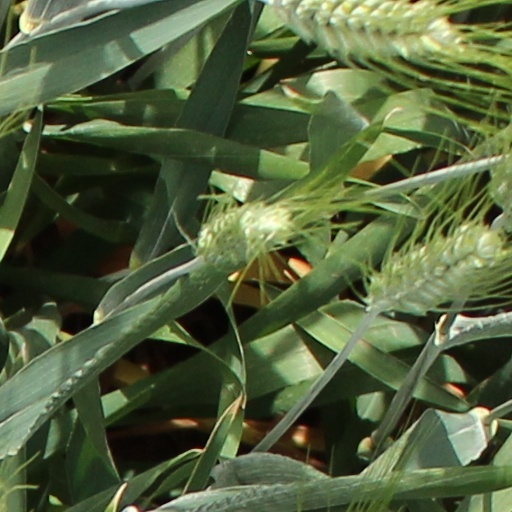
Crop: wheat